Silver compounds

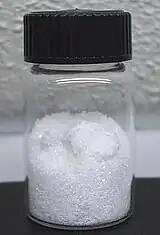
Crystals of silver nitrate

White silver nitrate, AgNO, is a versatile precursor to many other silver compounds, especially the halides, and is much less sensitive to light. It was once called "lunar caustic" because silver was called "luna" by the ancient alchemists, who believed that silver was associated with the Moon. It is often used for gravimetric analysis, exploiting the insolubility of the heavier silver halides which it is a common precursor to. Silver nitrate is used in many ways in organic synthesis, e.g. for deprotection and oxidations. Ag binds alkenes reversibly, and silver nitrate has been used to separate mixtures of alkenes by selective absorption. The resulting adduct can be decomposed with ammonia to release the free alkene.